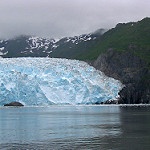
Label: glacier